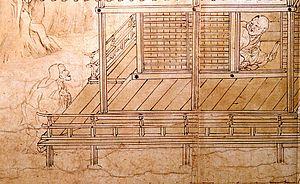
Les Rouleaux des légendes du mont Shigi, aussi traduits en Rouleaux illustrés des antécédents du monastère du mont Shigi ou Légendes du temple du mont Shigi, forment un exemple remarquable de l’emaki, un art pictural japonais dont les bases ont été importées de Chine vers le VIᵉ siècle. Datant approximativement de la fin de l’époque de Heian et réalisés à l’encre de Chine et couleurs sur papier, ils illustrent la biographie romancée du moine Myōren et les légendes qui entourent le monastère bouddhique Chōgosonshi construit sur un versant du mont Shigi, dans l’ancienne province de Yamato. Son classement au titre de trésor national du Japon en 1951 le désigne comme chef-d’œuvre artistique d’une valeur exceptionnelle du patrimoine culturel du Japon et garantit sa conservation et sa protection par l’État japonais. Au-delà de sa valeur artistique, l’œuvre livre un témoignage historique sur la vie quotidienne des gens ordinaires de l’époque de Heian. Les scènes peintes qui se succèdent décrivent des hommes et des femmes au travail, voyageant ou recevant des hôtes.